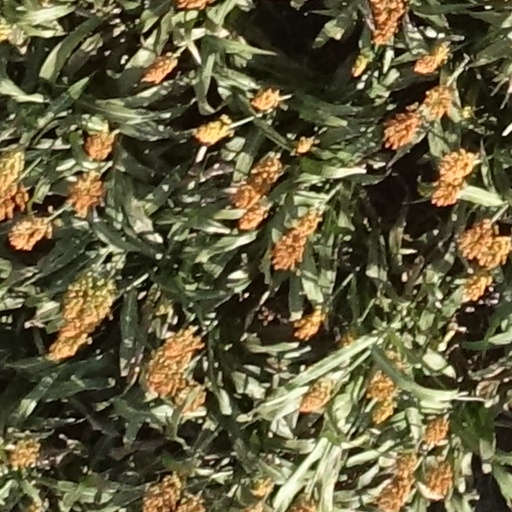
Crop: sorghum